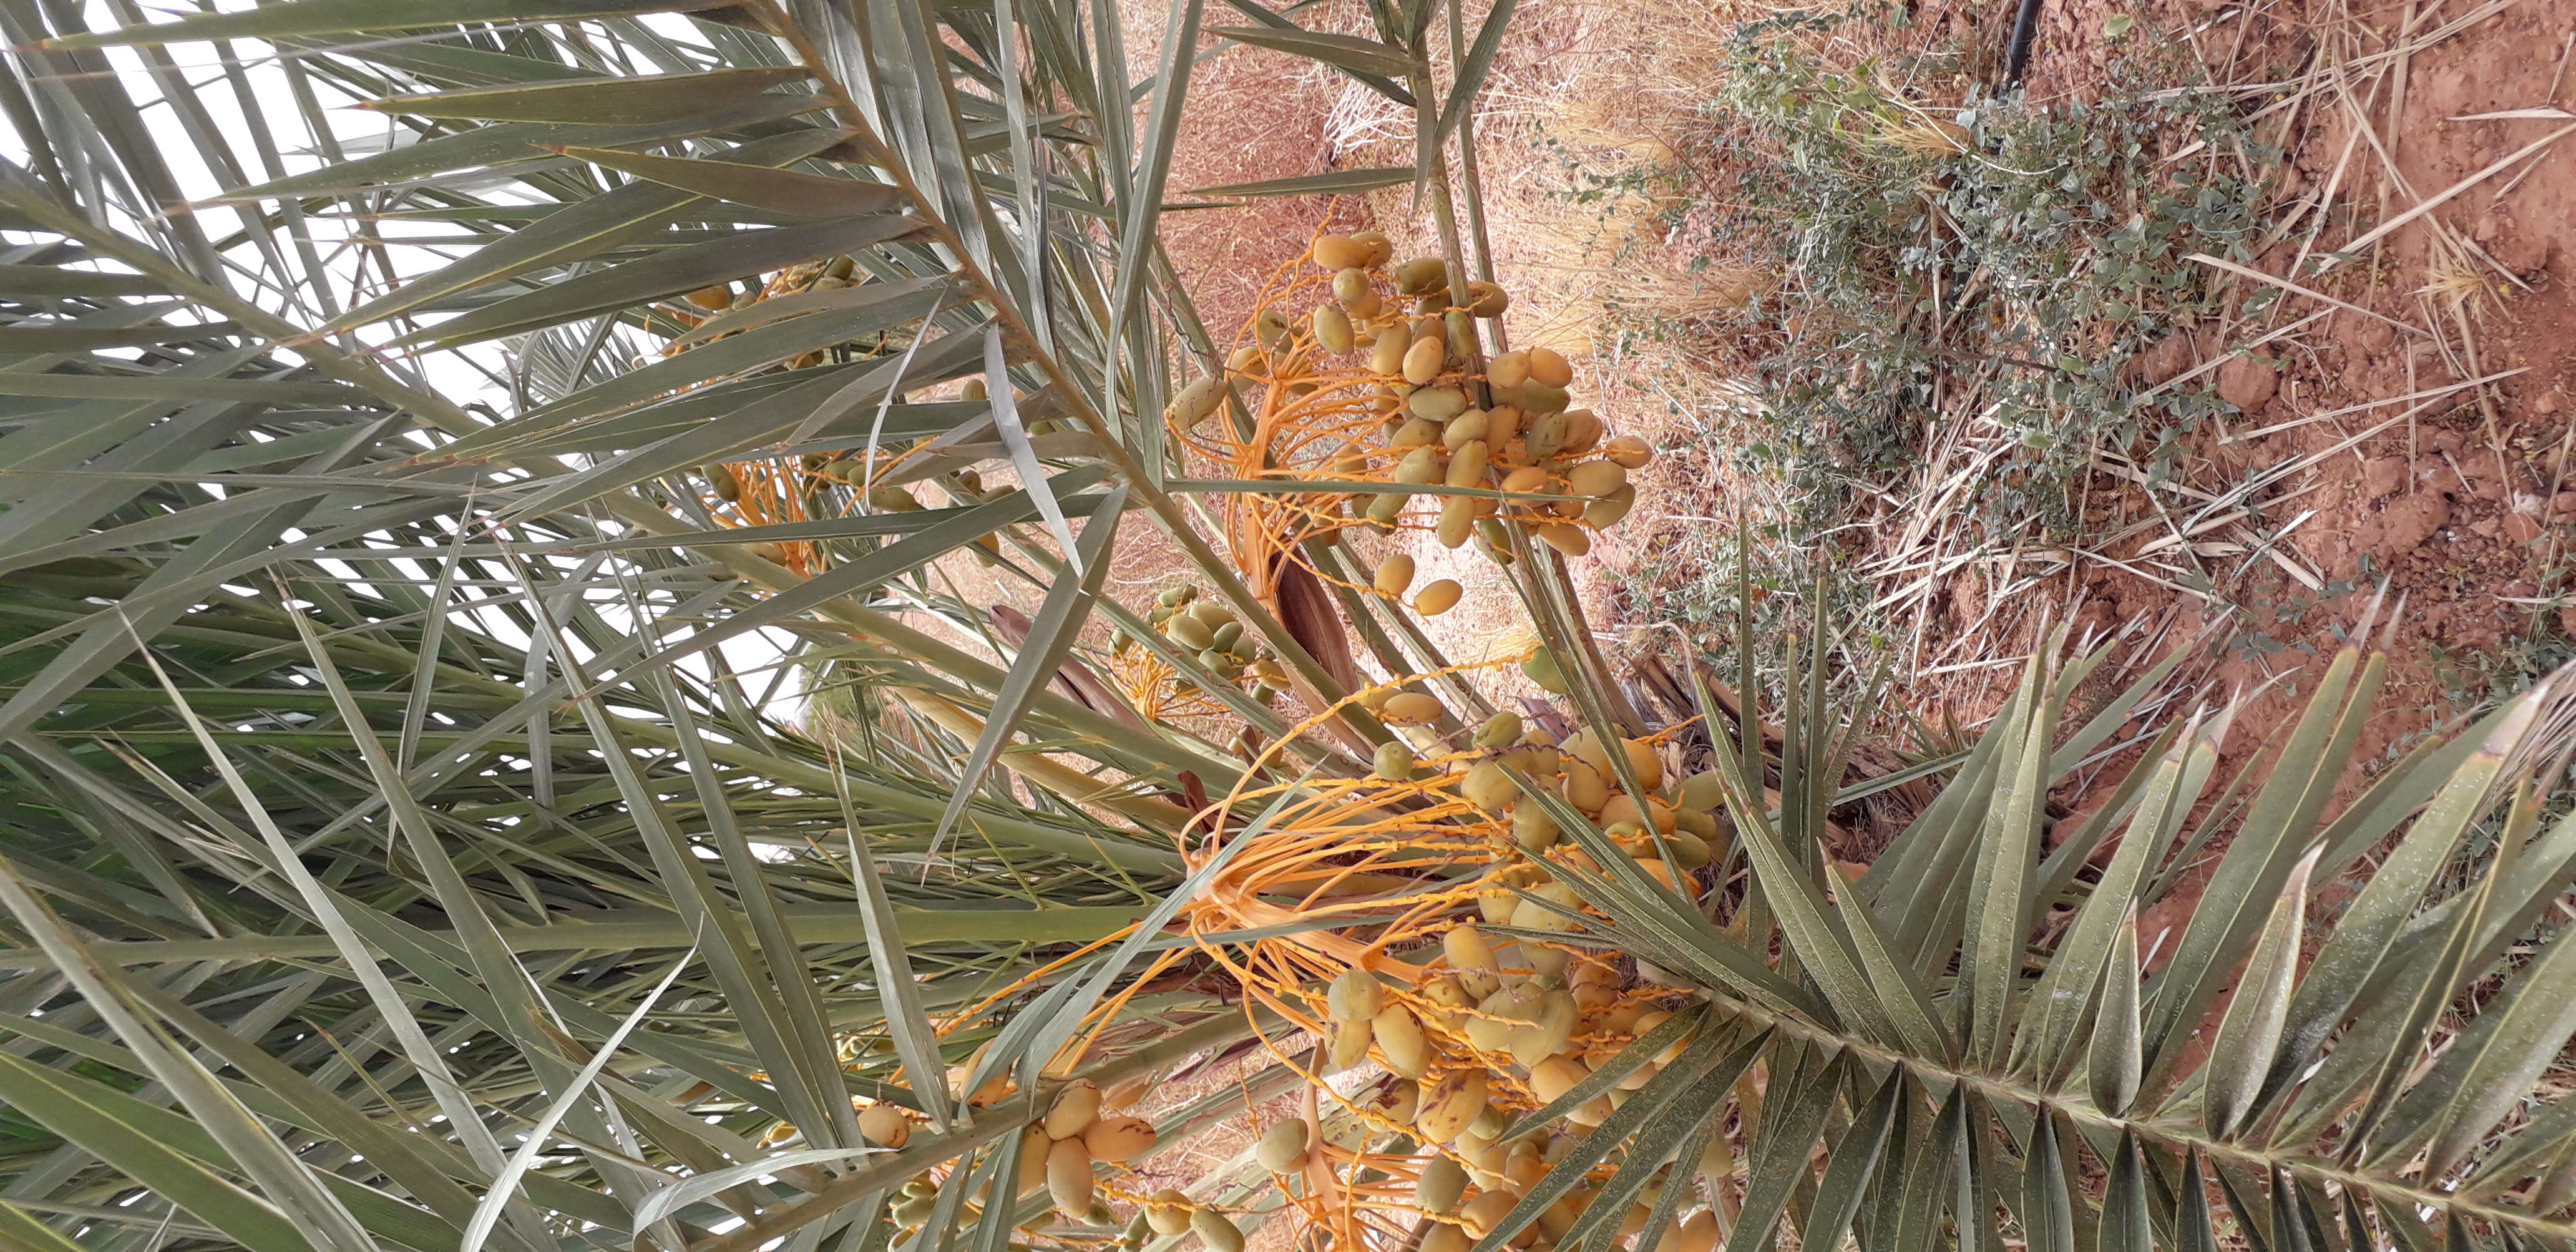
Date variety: Boumajhoul